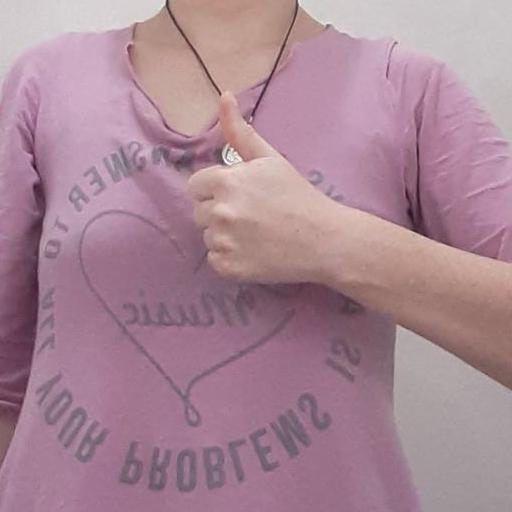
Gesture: like